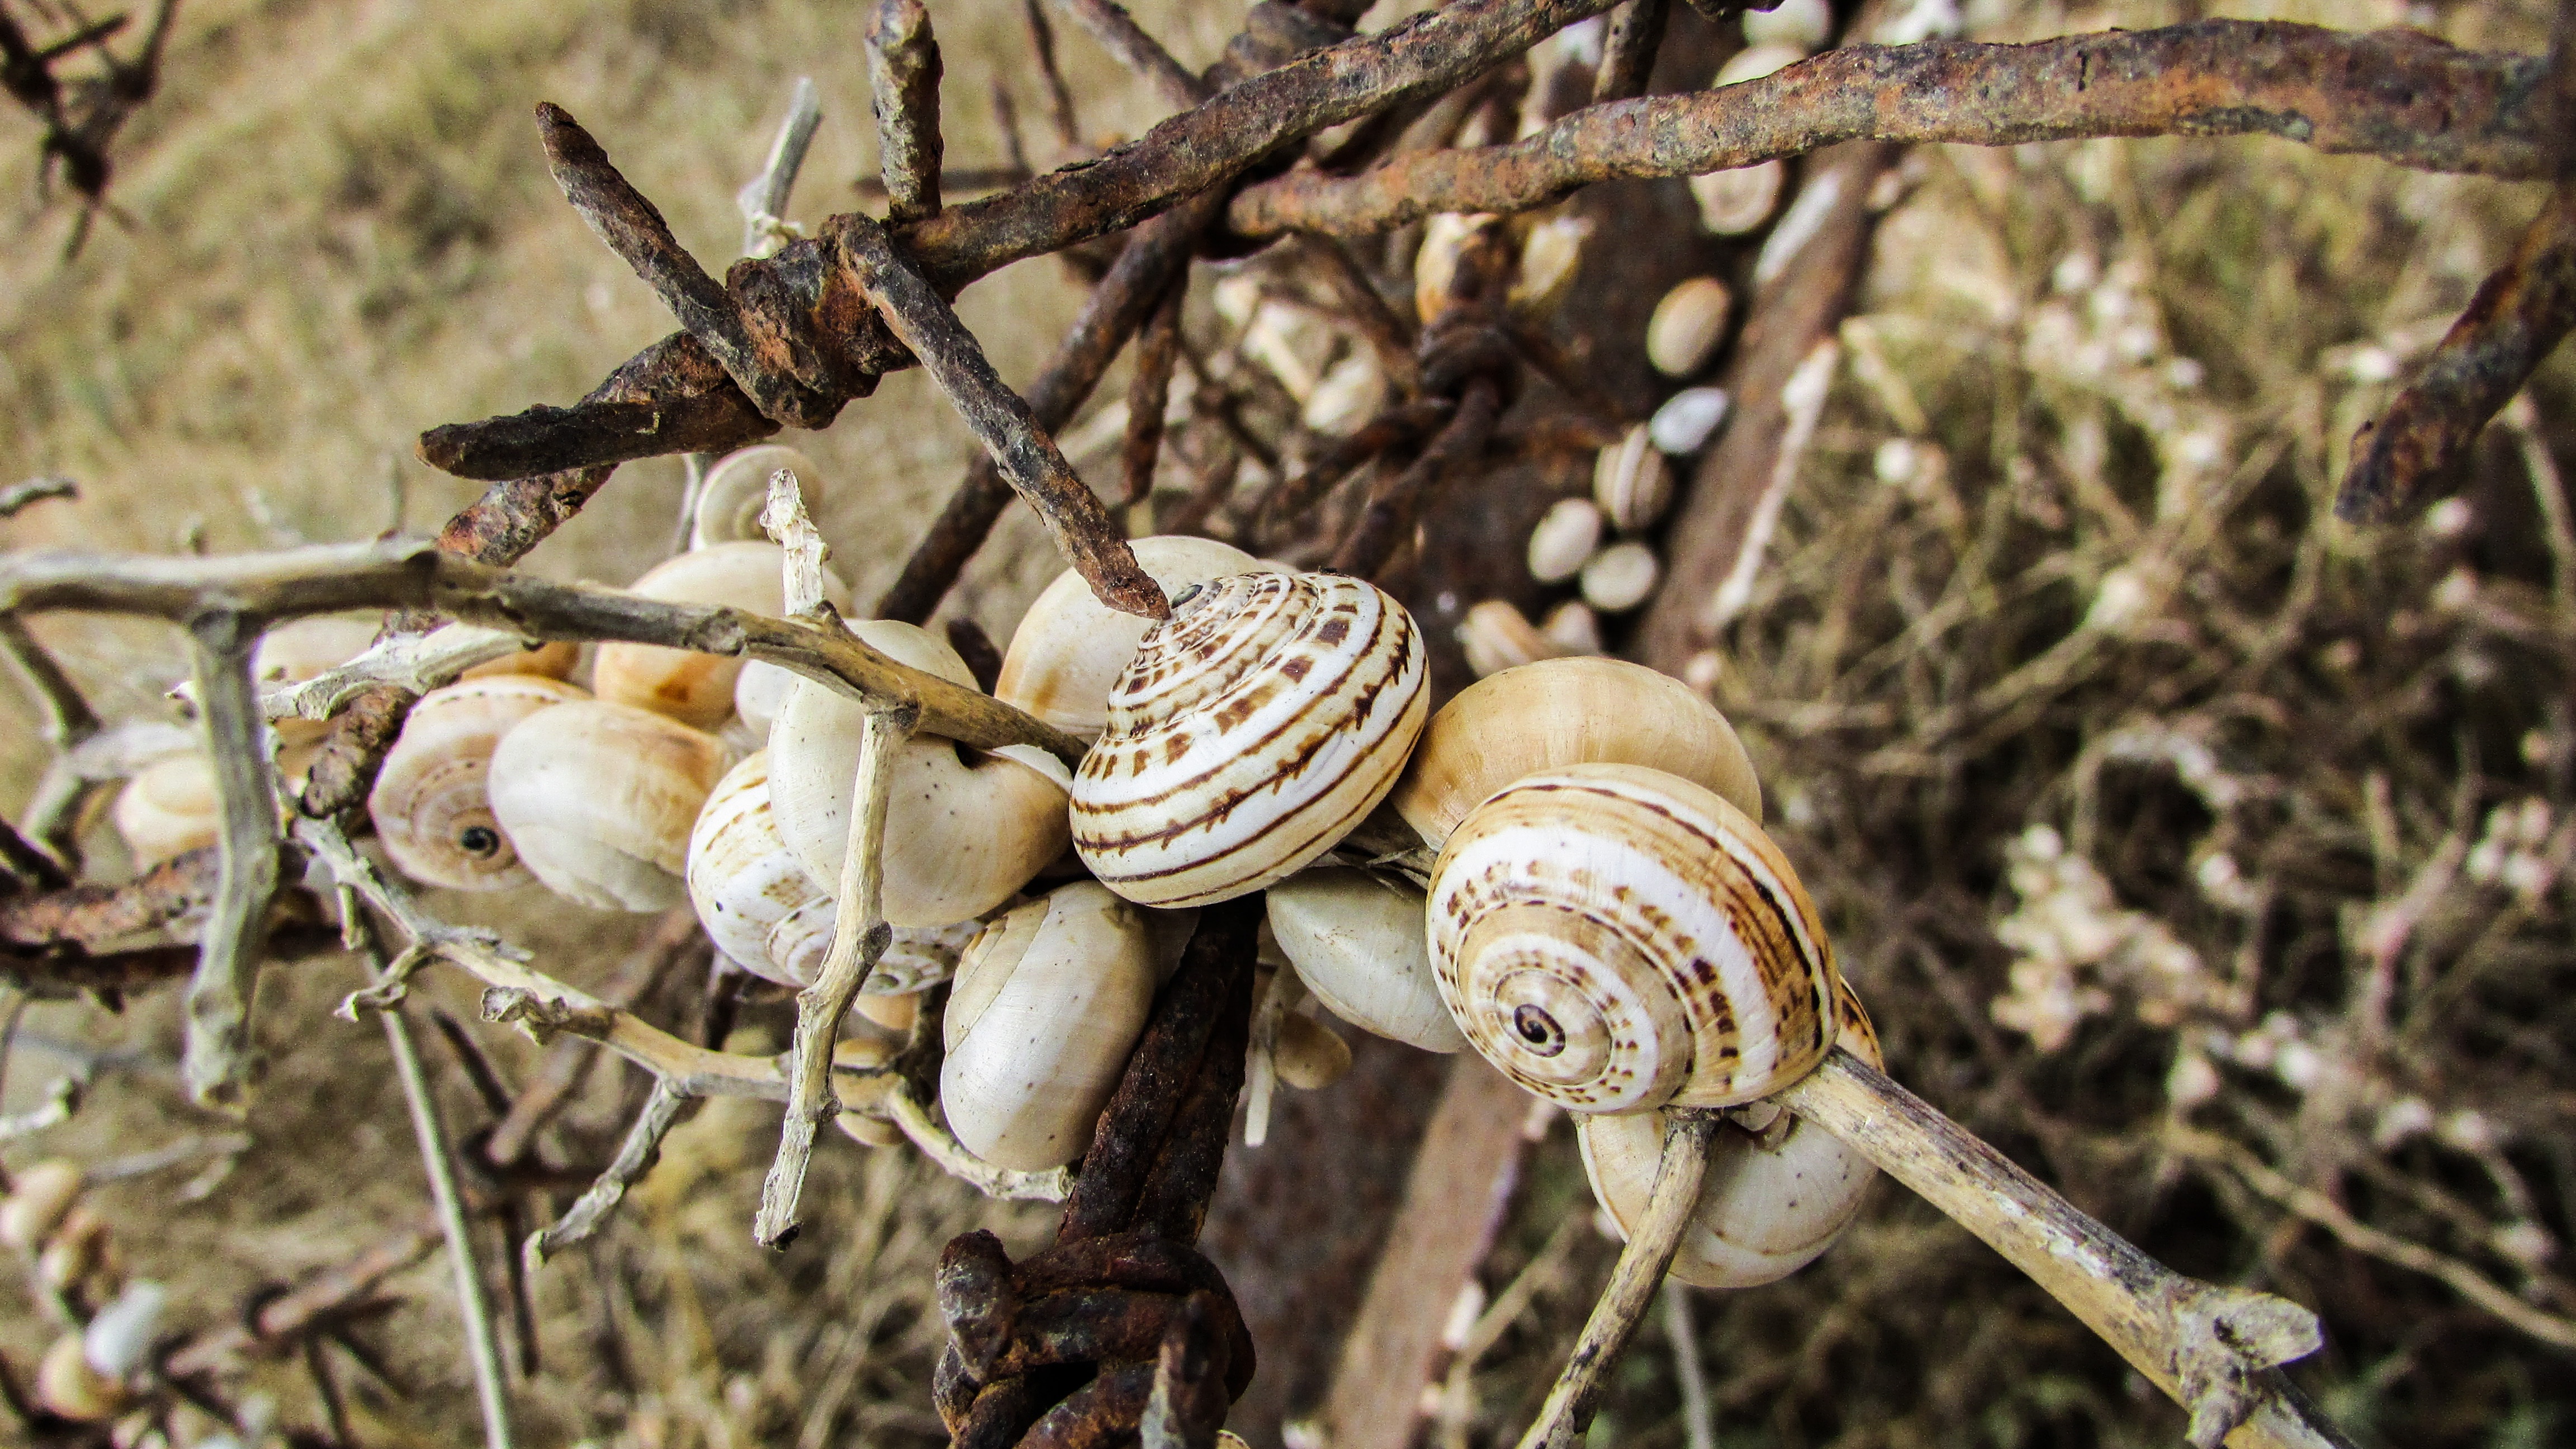
branch, wire, wildlife, metal, flora, fauna, invertebrate, shells, snail, rusty, colony, macro photography, snails and slugs